Vaddeswaram

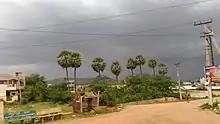
Vaddeswaram village entrance

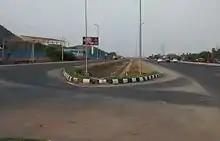
National Highway 16 at Vaddeswaram

Kolanukonda railway station serves Vaddeswaram with rail facility. It is situated on Howrah-Chennai main line and is administered under Vijayawada railway division of South Central Railways.